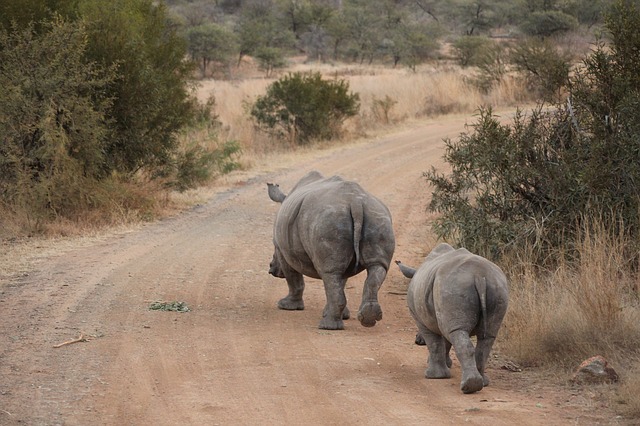
Label: elephant